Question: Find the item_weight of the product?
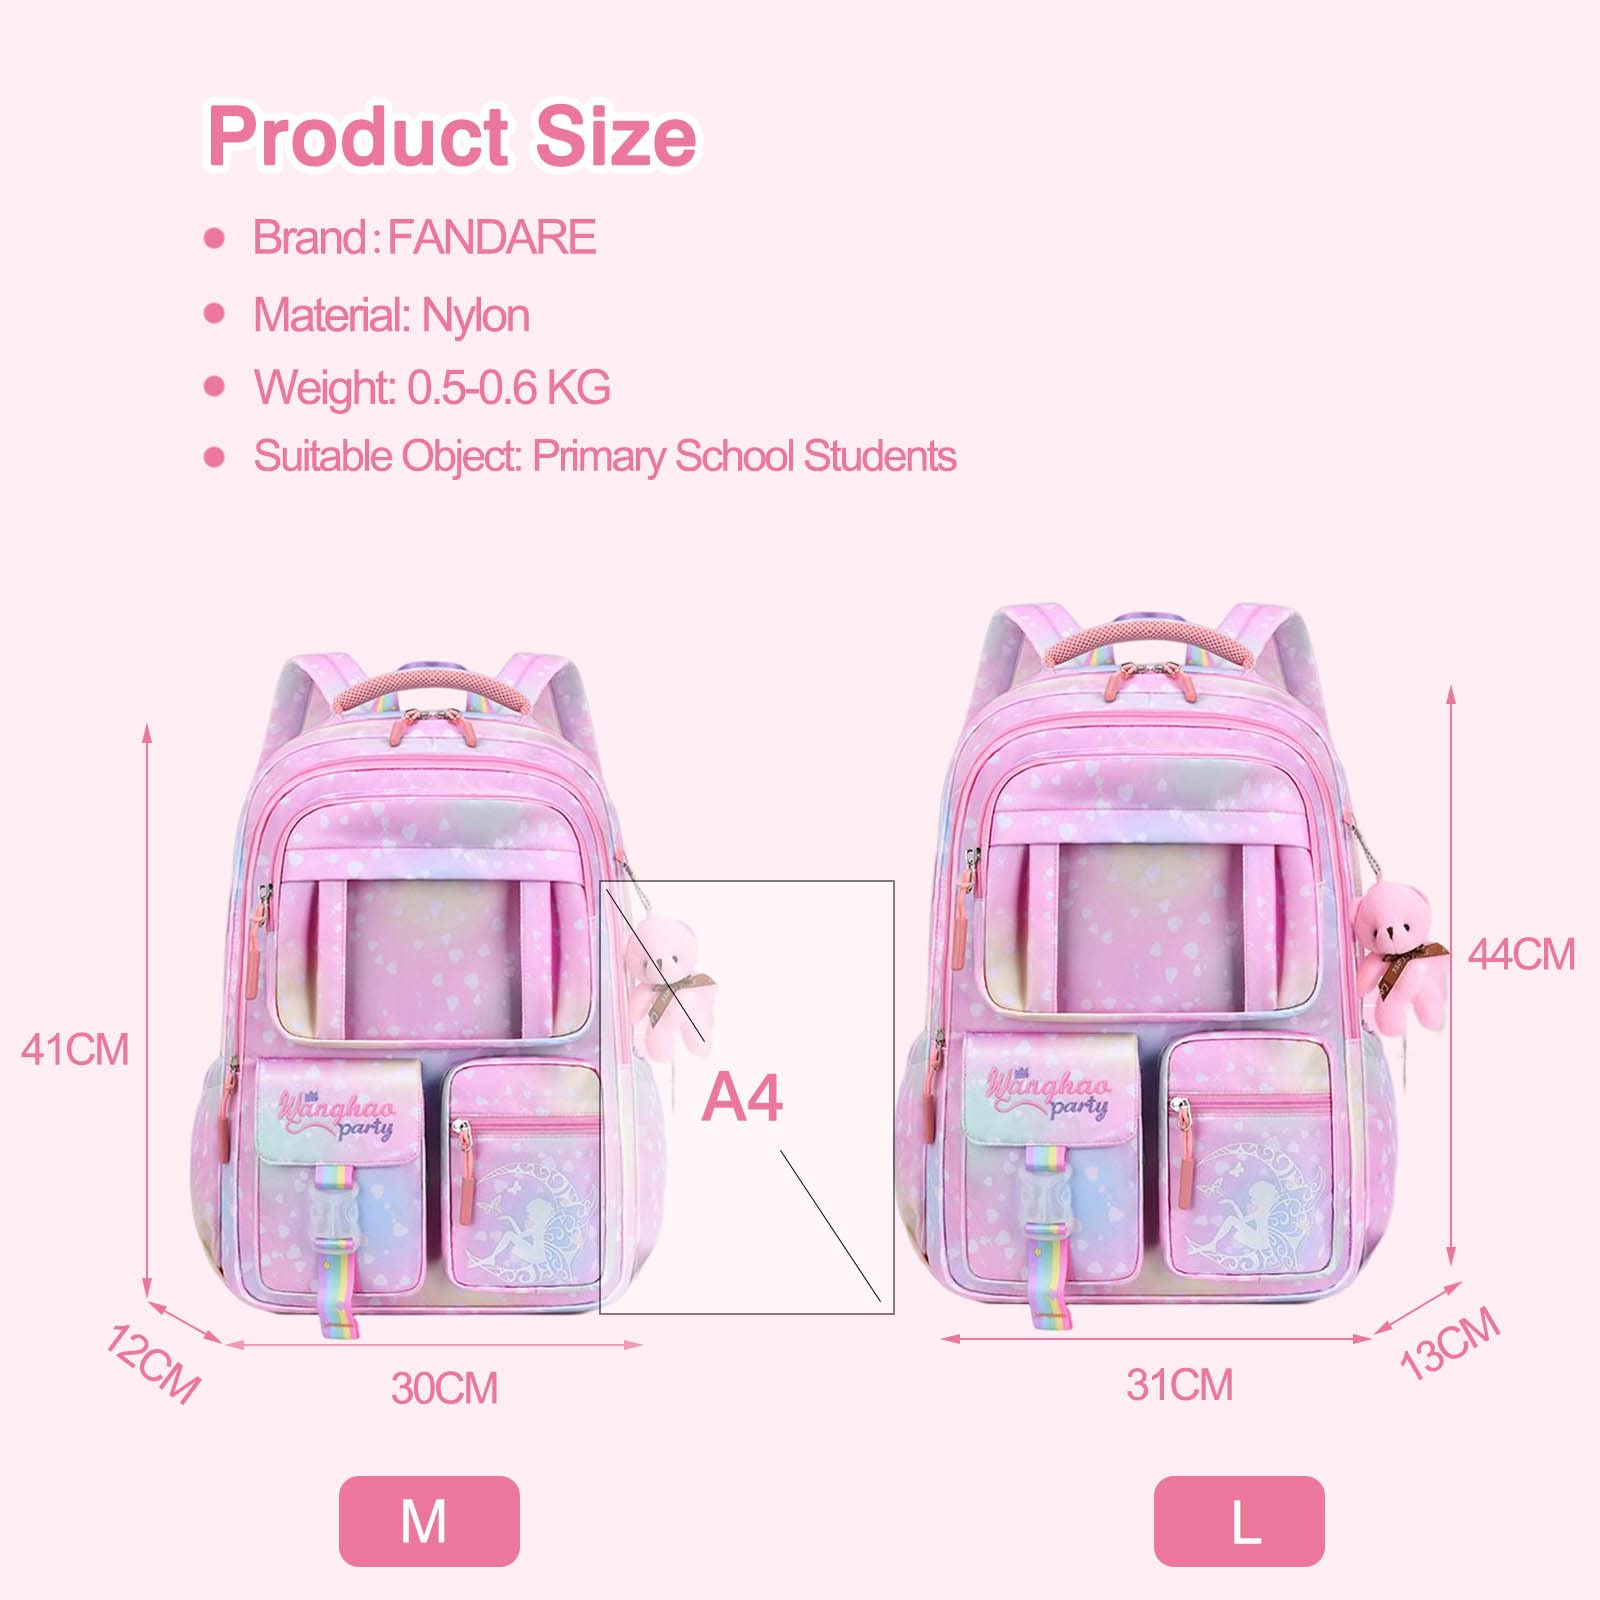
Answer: [0.5, 0.6] kilogram